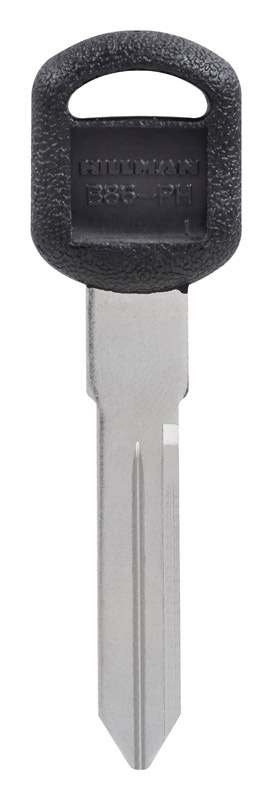
B-86PH GM PLASIC HD (P)
Brand Name: HILLMAN Head Type: Key Type: Automotive Material: Brass Model Compatibility: GM Number in Package: 1 Product Type: Key Blank Sides: Double Style: Sub Brand: Color: Black/Silver Traditional EZ Number:
Brand: HILLMAN GROUP RSC
Category: Hardware > Locks & Keys > Key Blanks